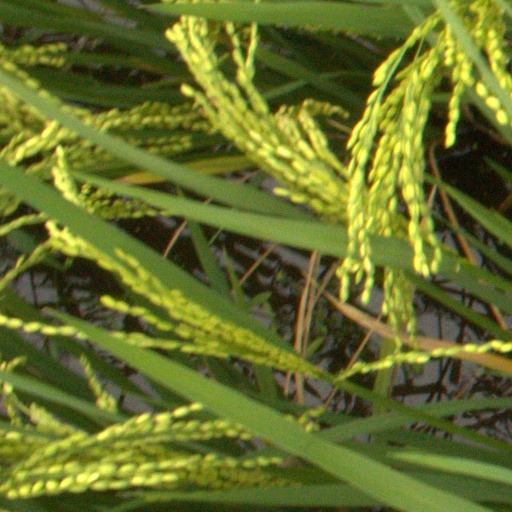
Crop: rice